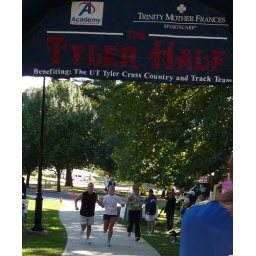
That's me, on the right, in the gray shirt and black pants. Final time: 02:09:43!